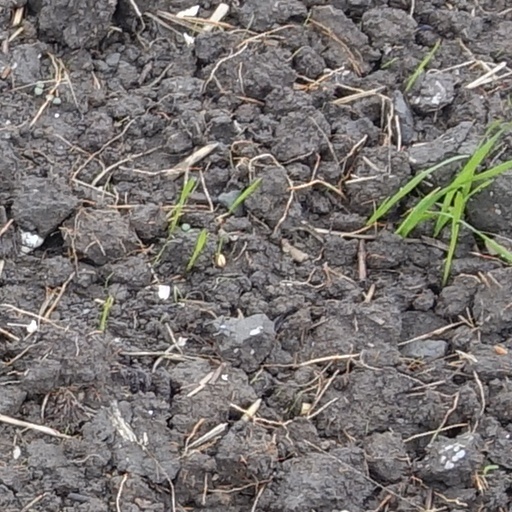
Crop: wheat